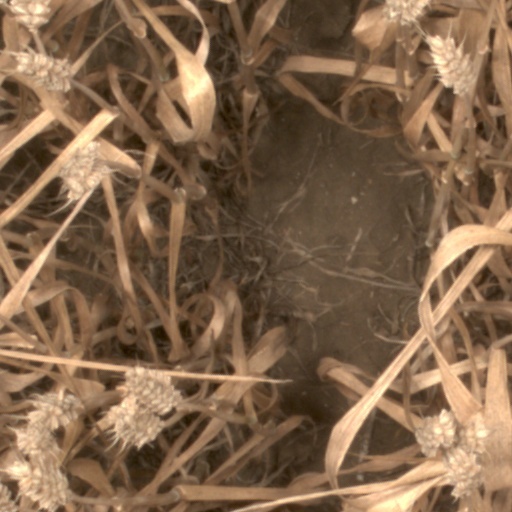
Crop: wheat